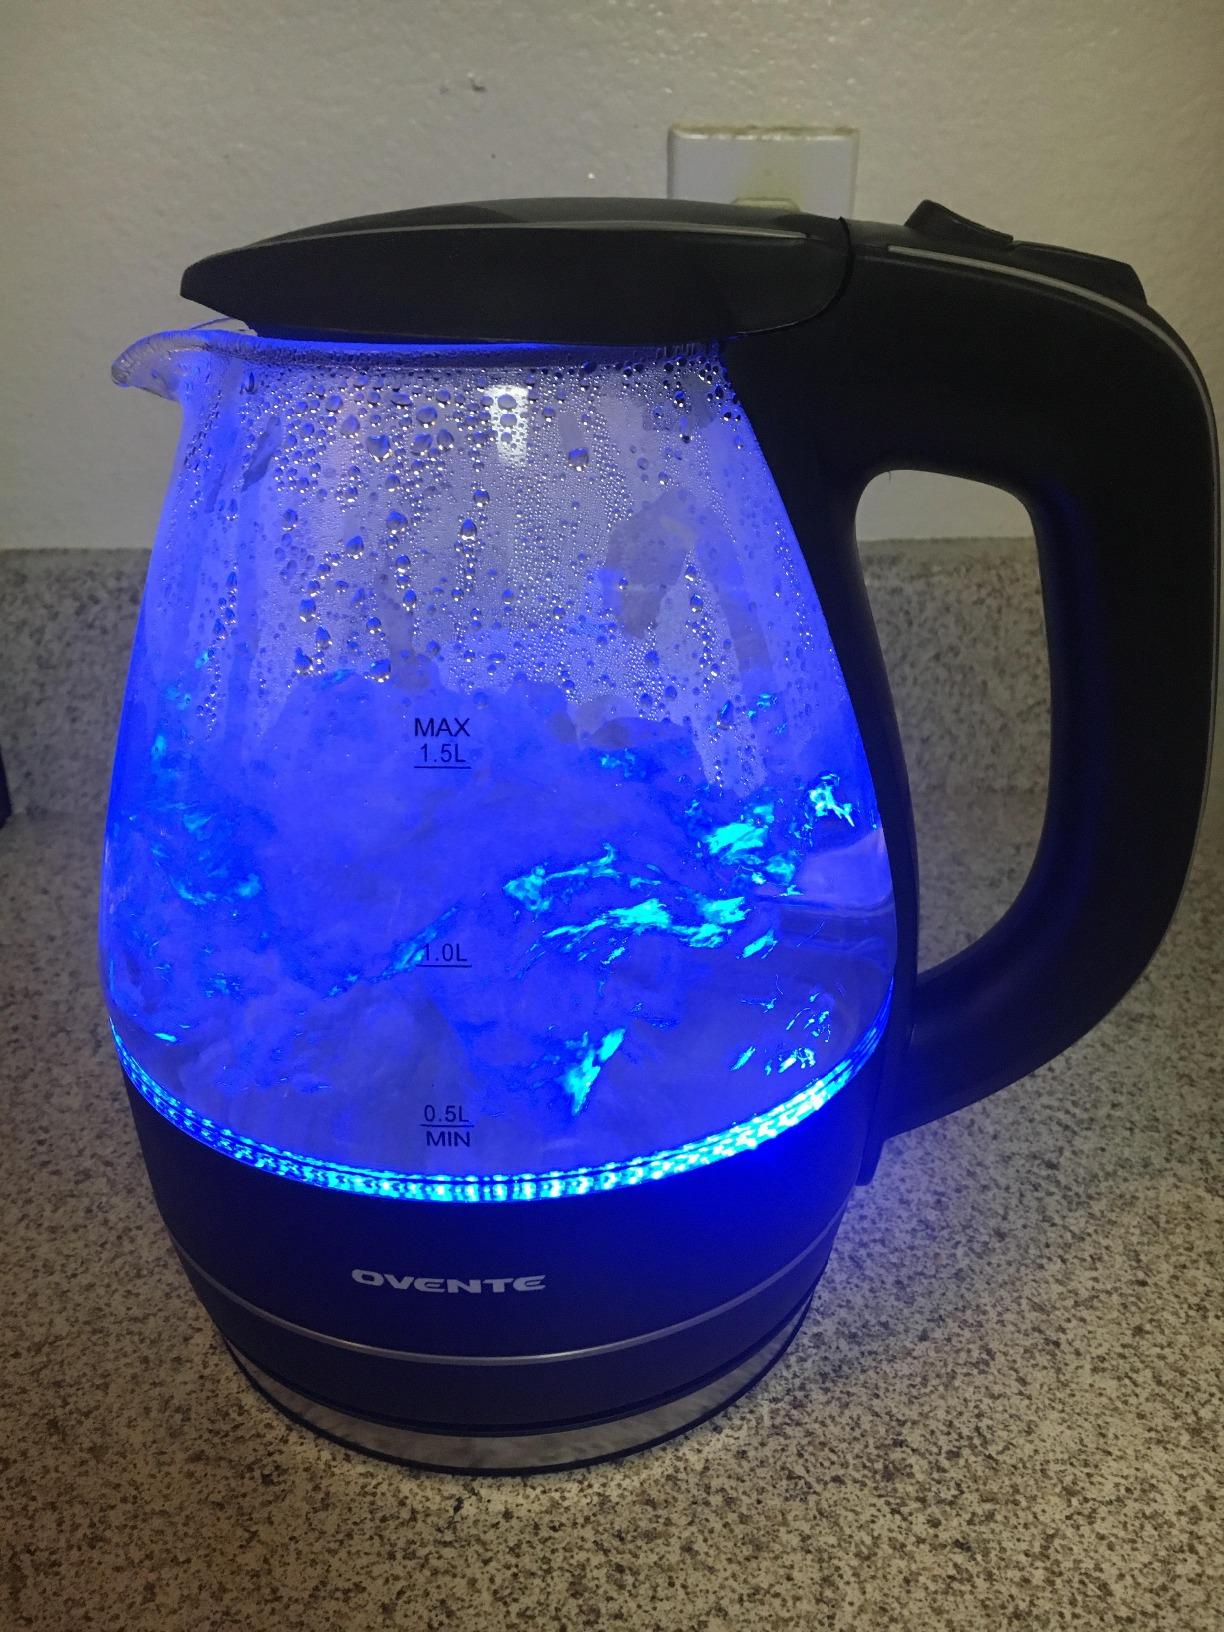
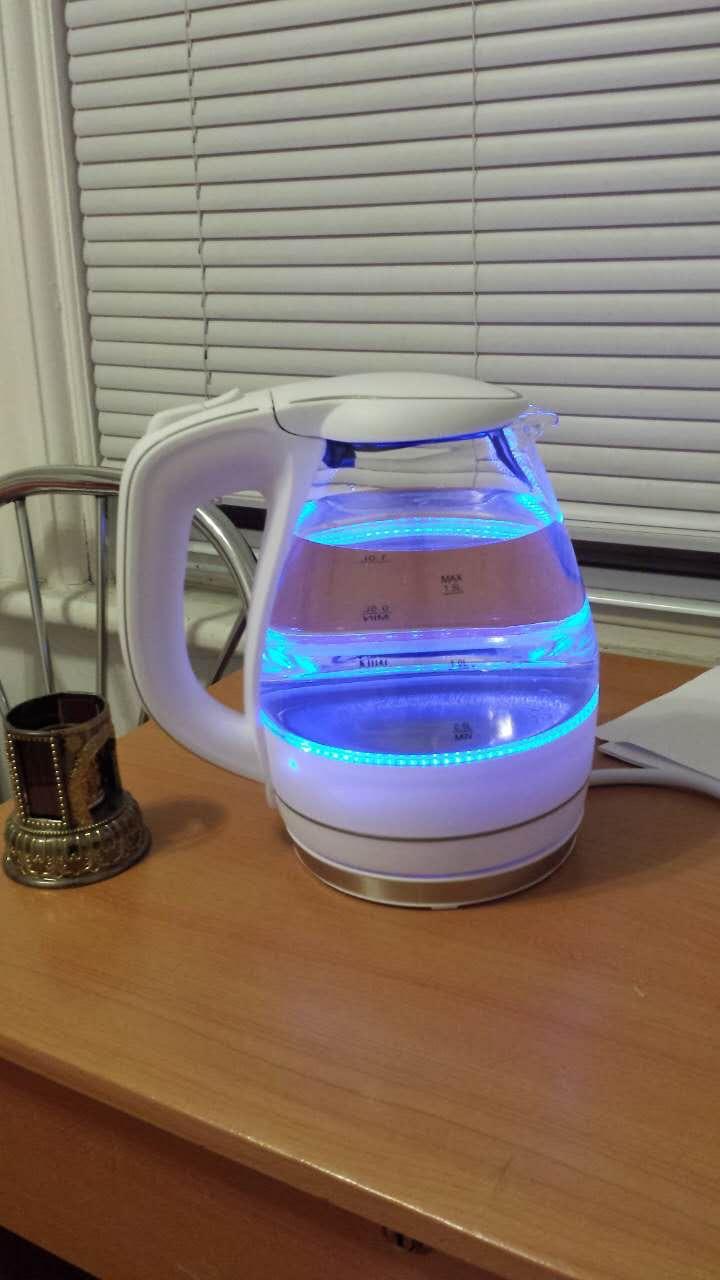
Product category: items_kettle
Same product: no